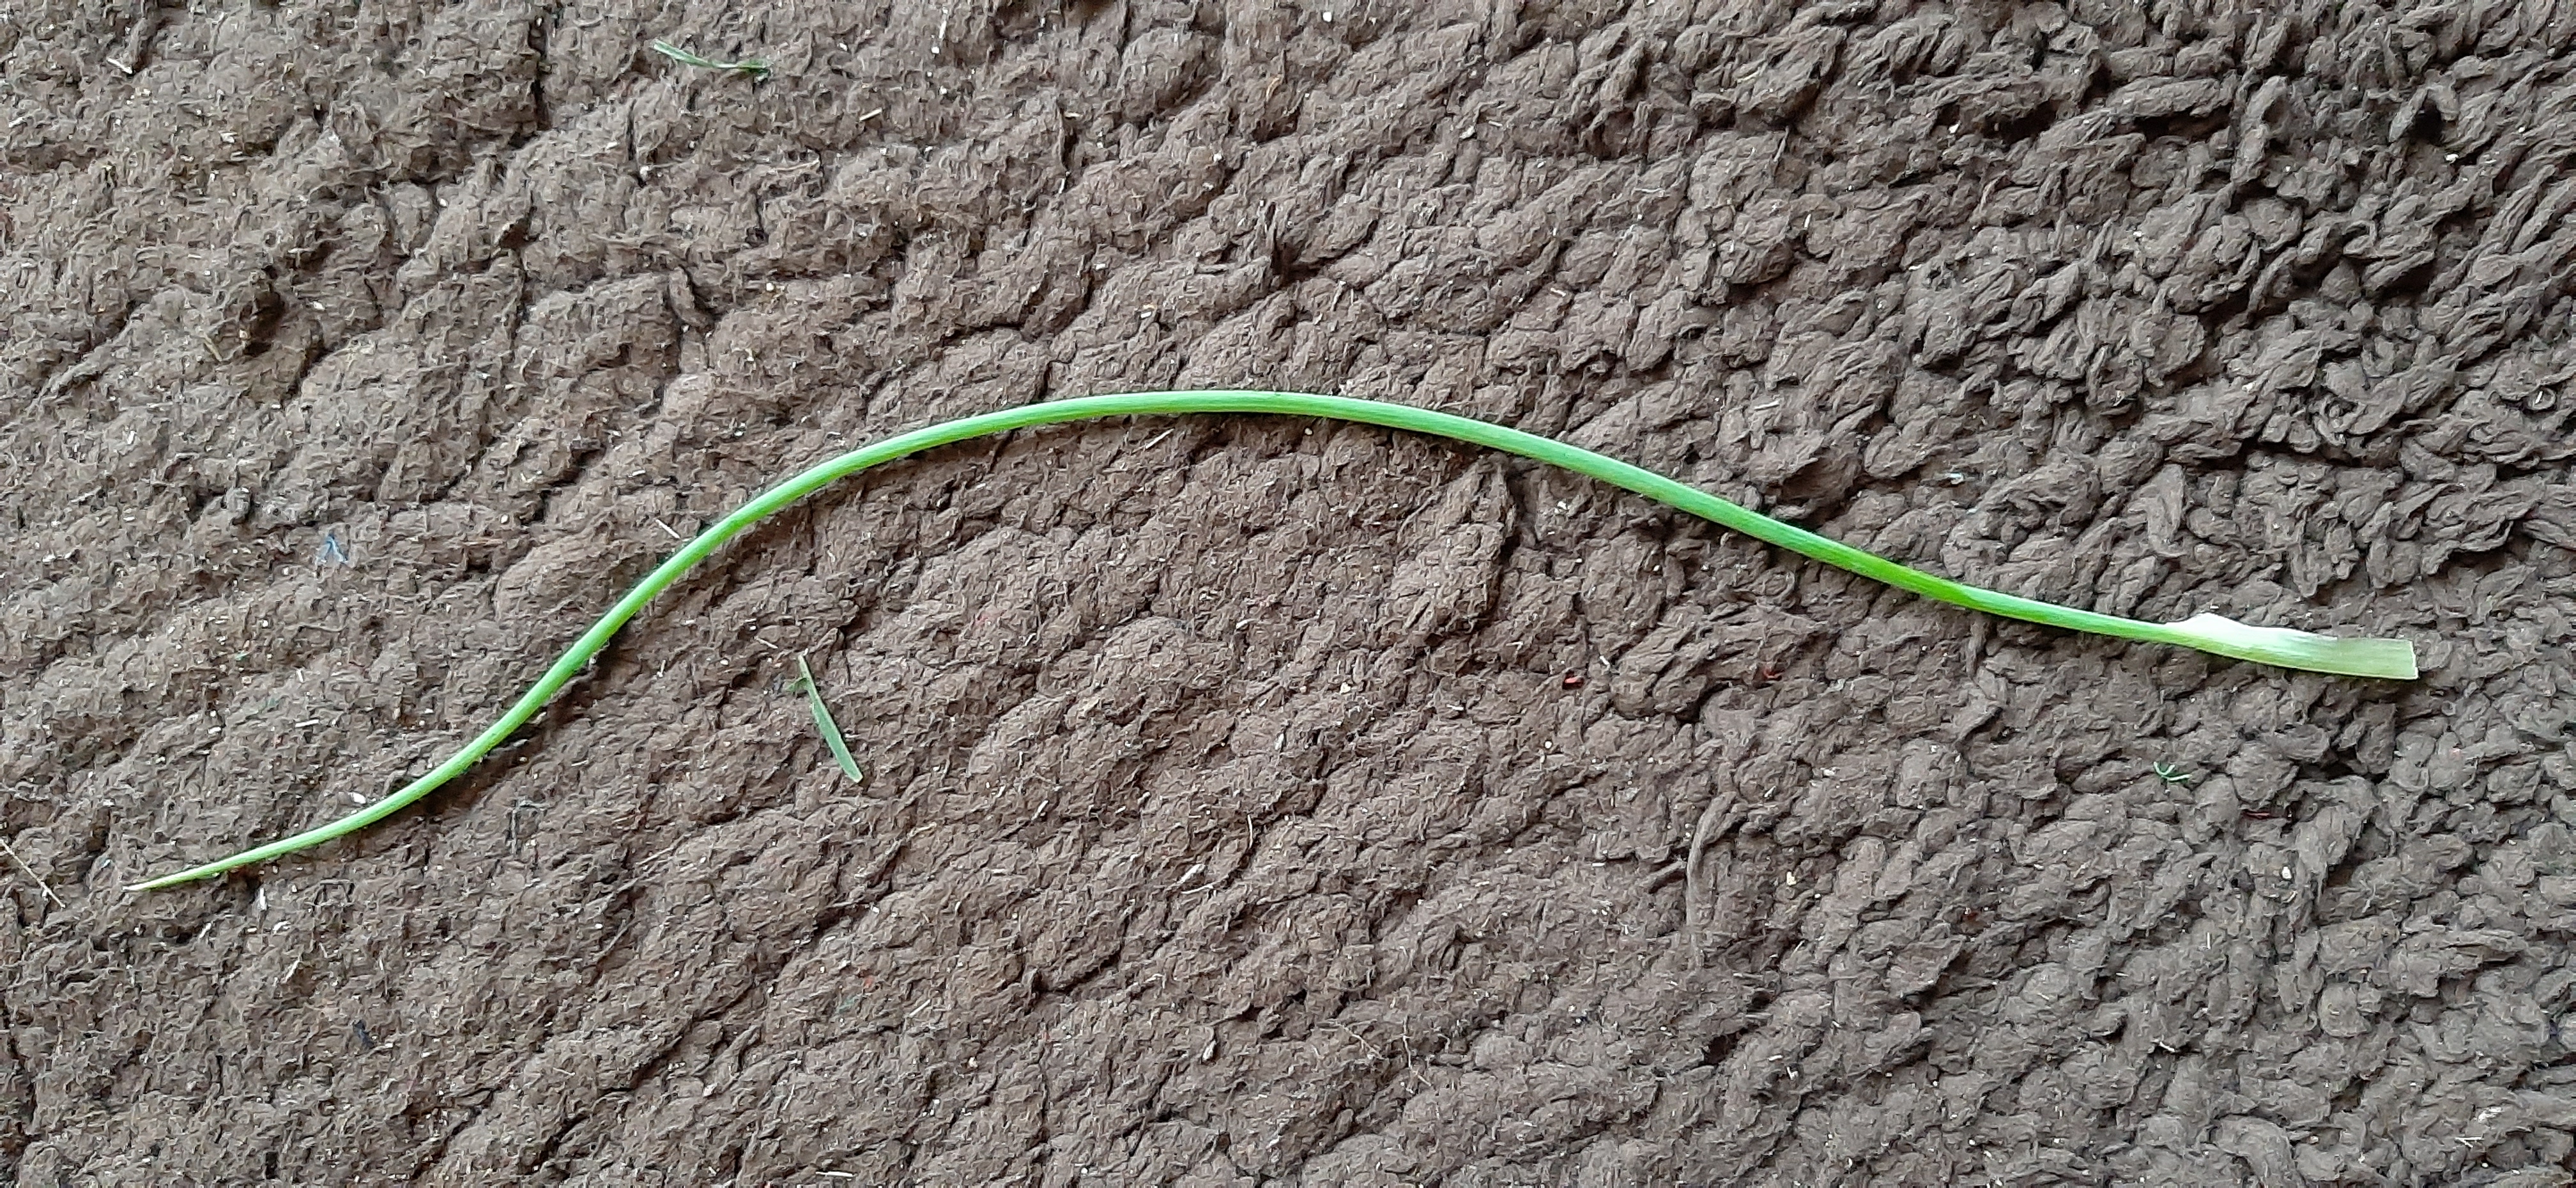
Plant: Onion